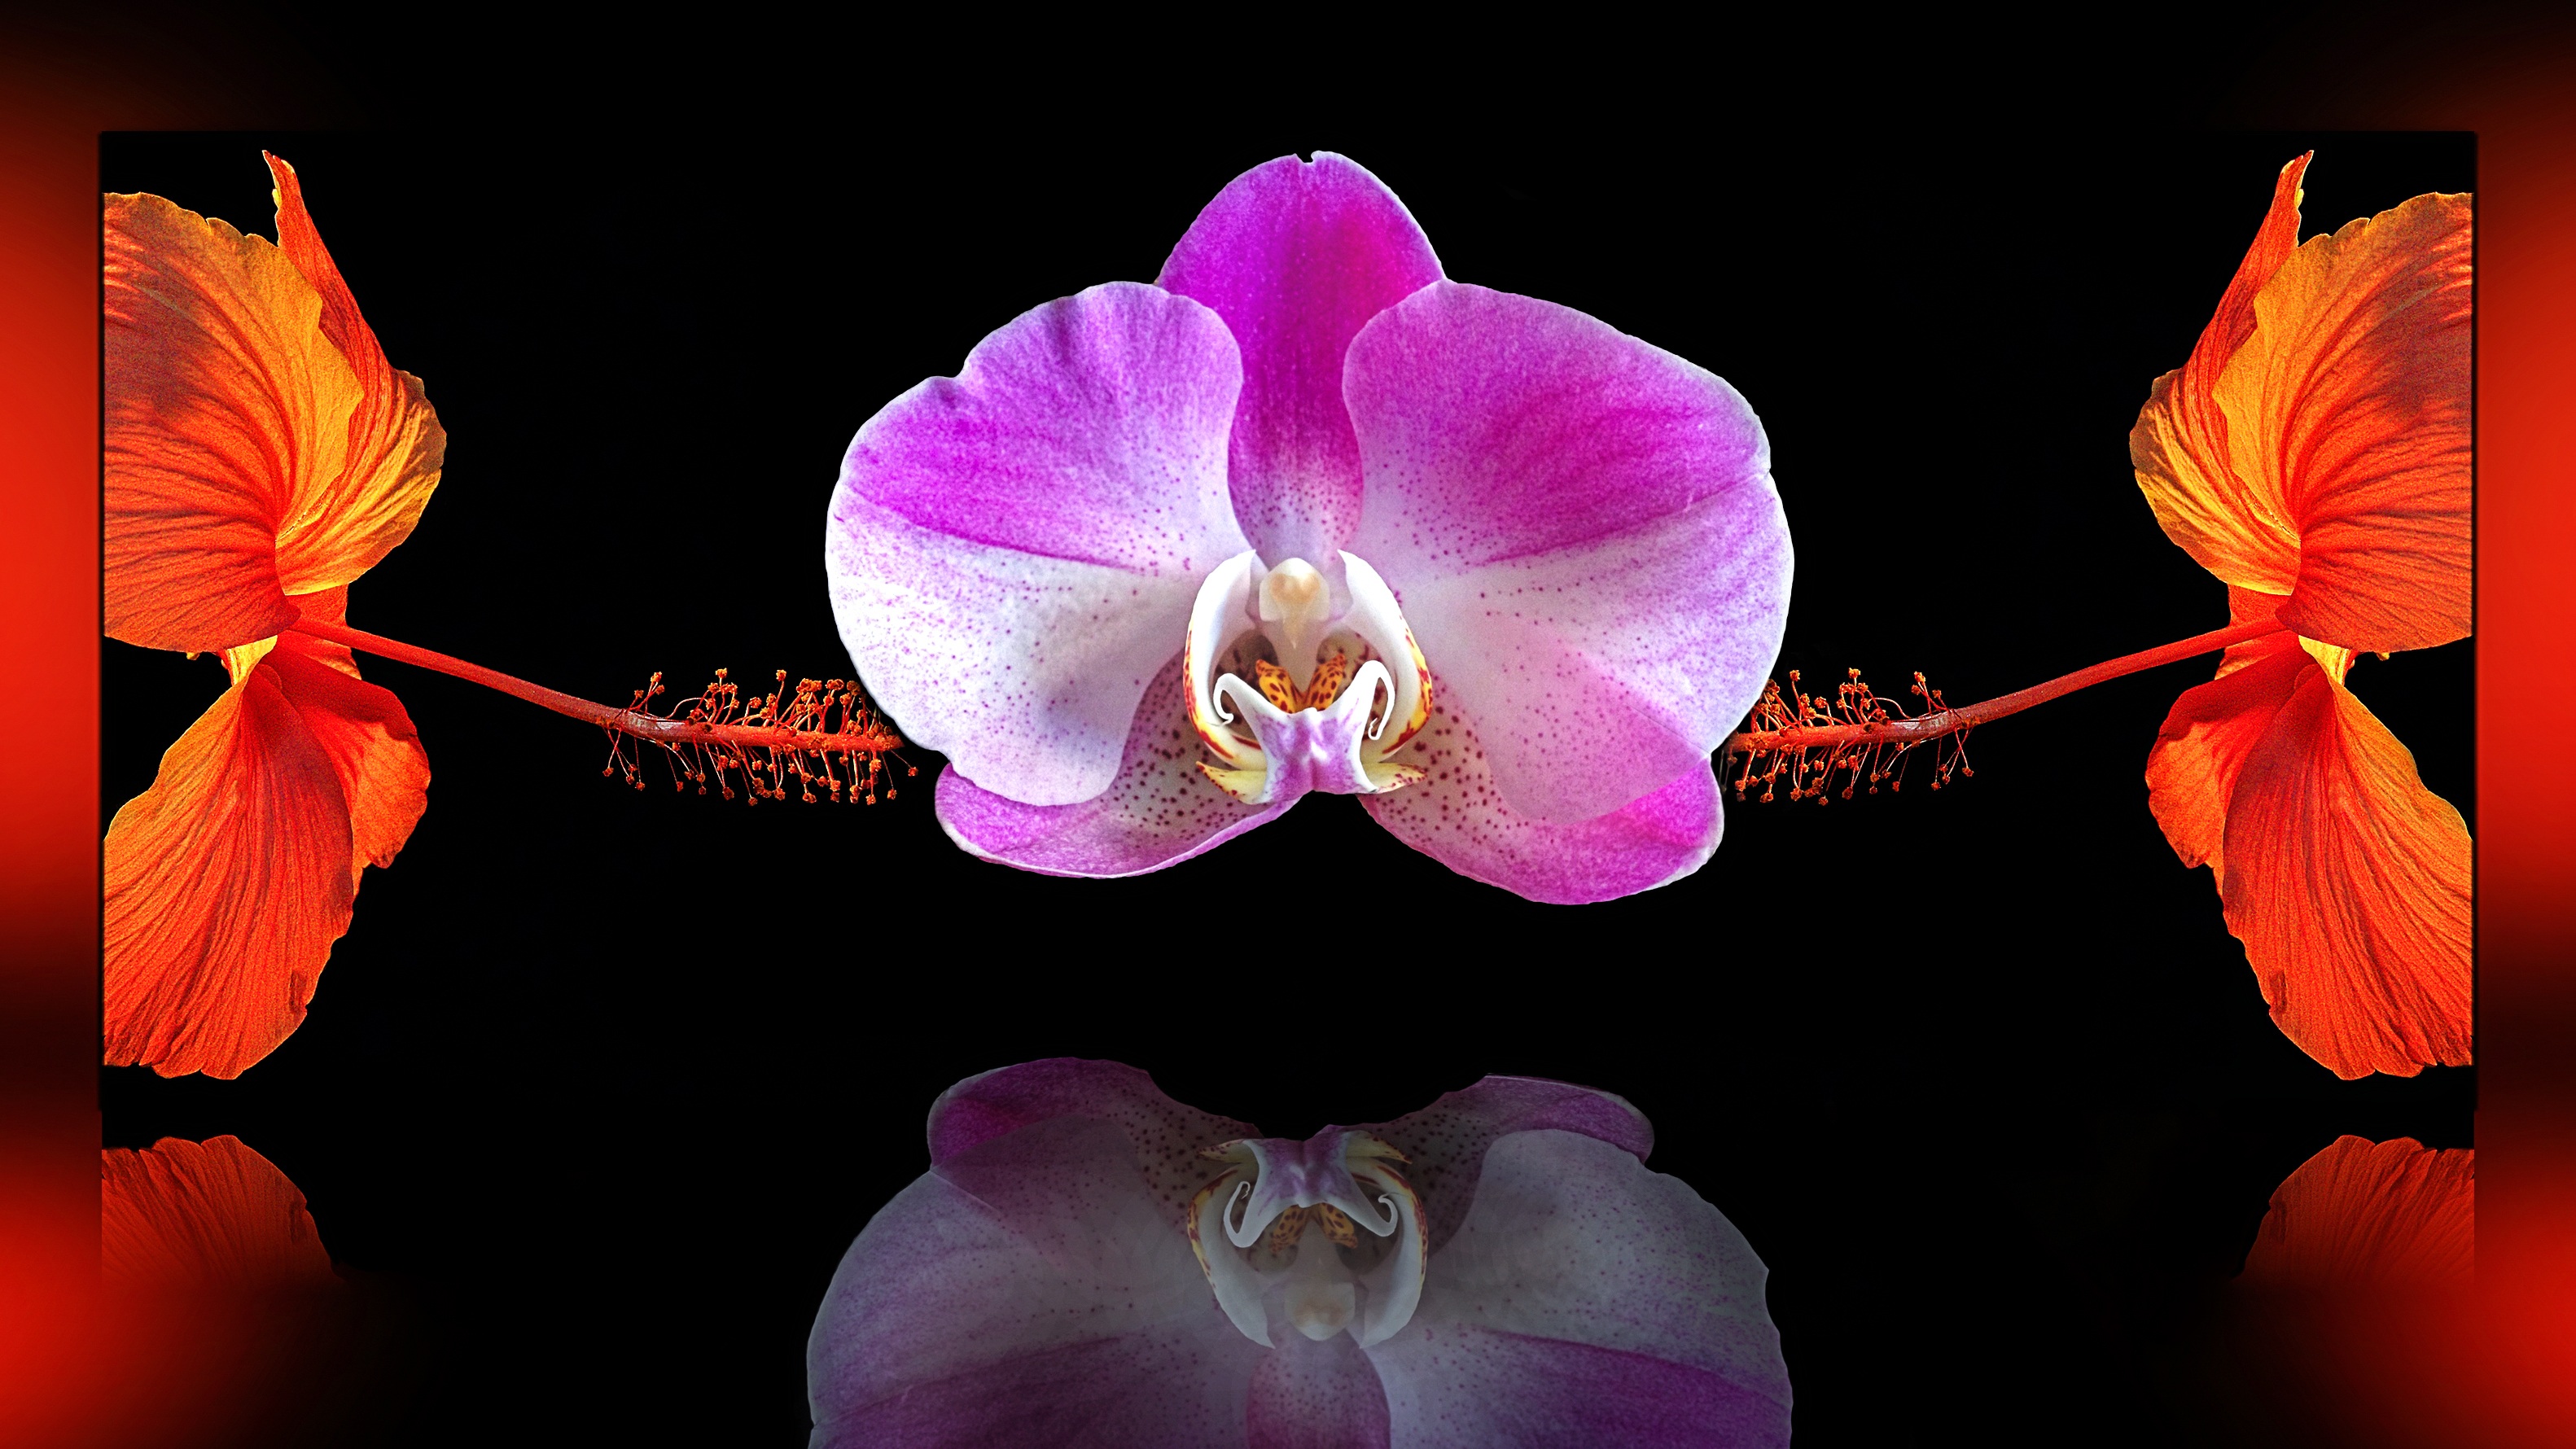
blossom, plant, flower, petal, bloom, red, pink, flora, orchid, iris, eye, composing, organ, connected, mirroring, macro photography, flowering plant, white violet, land plant, moth orchid